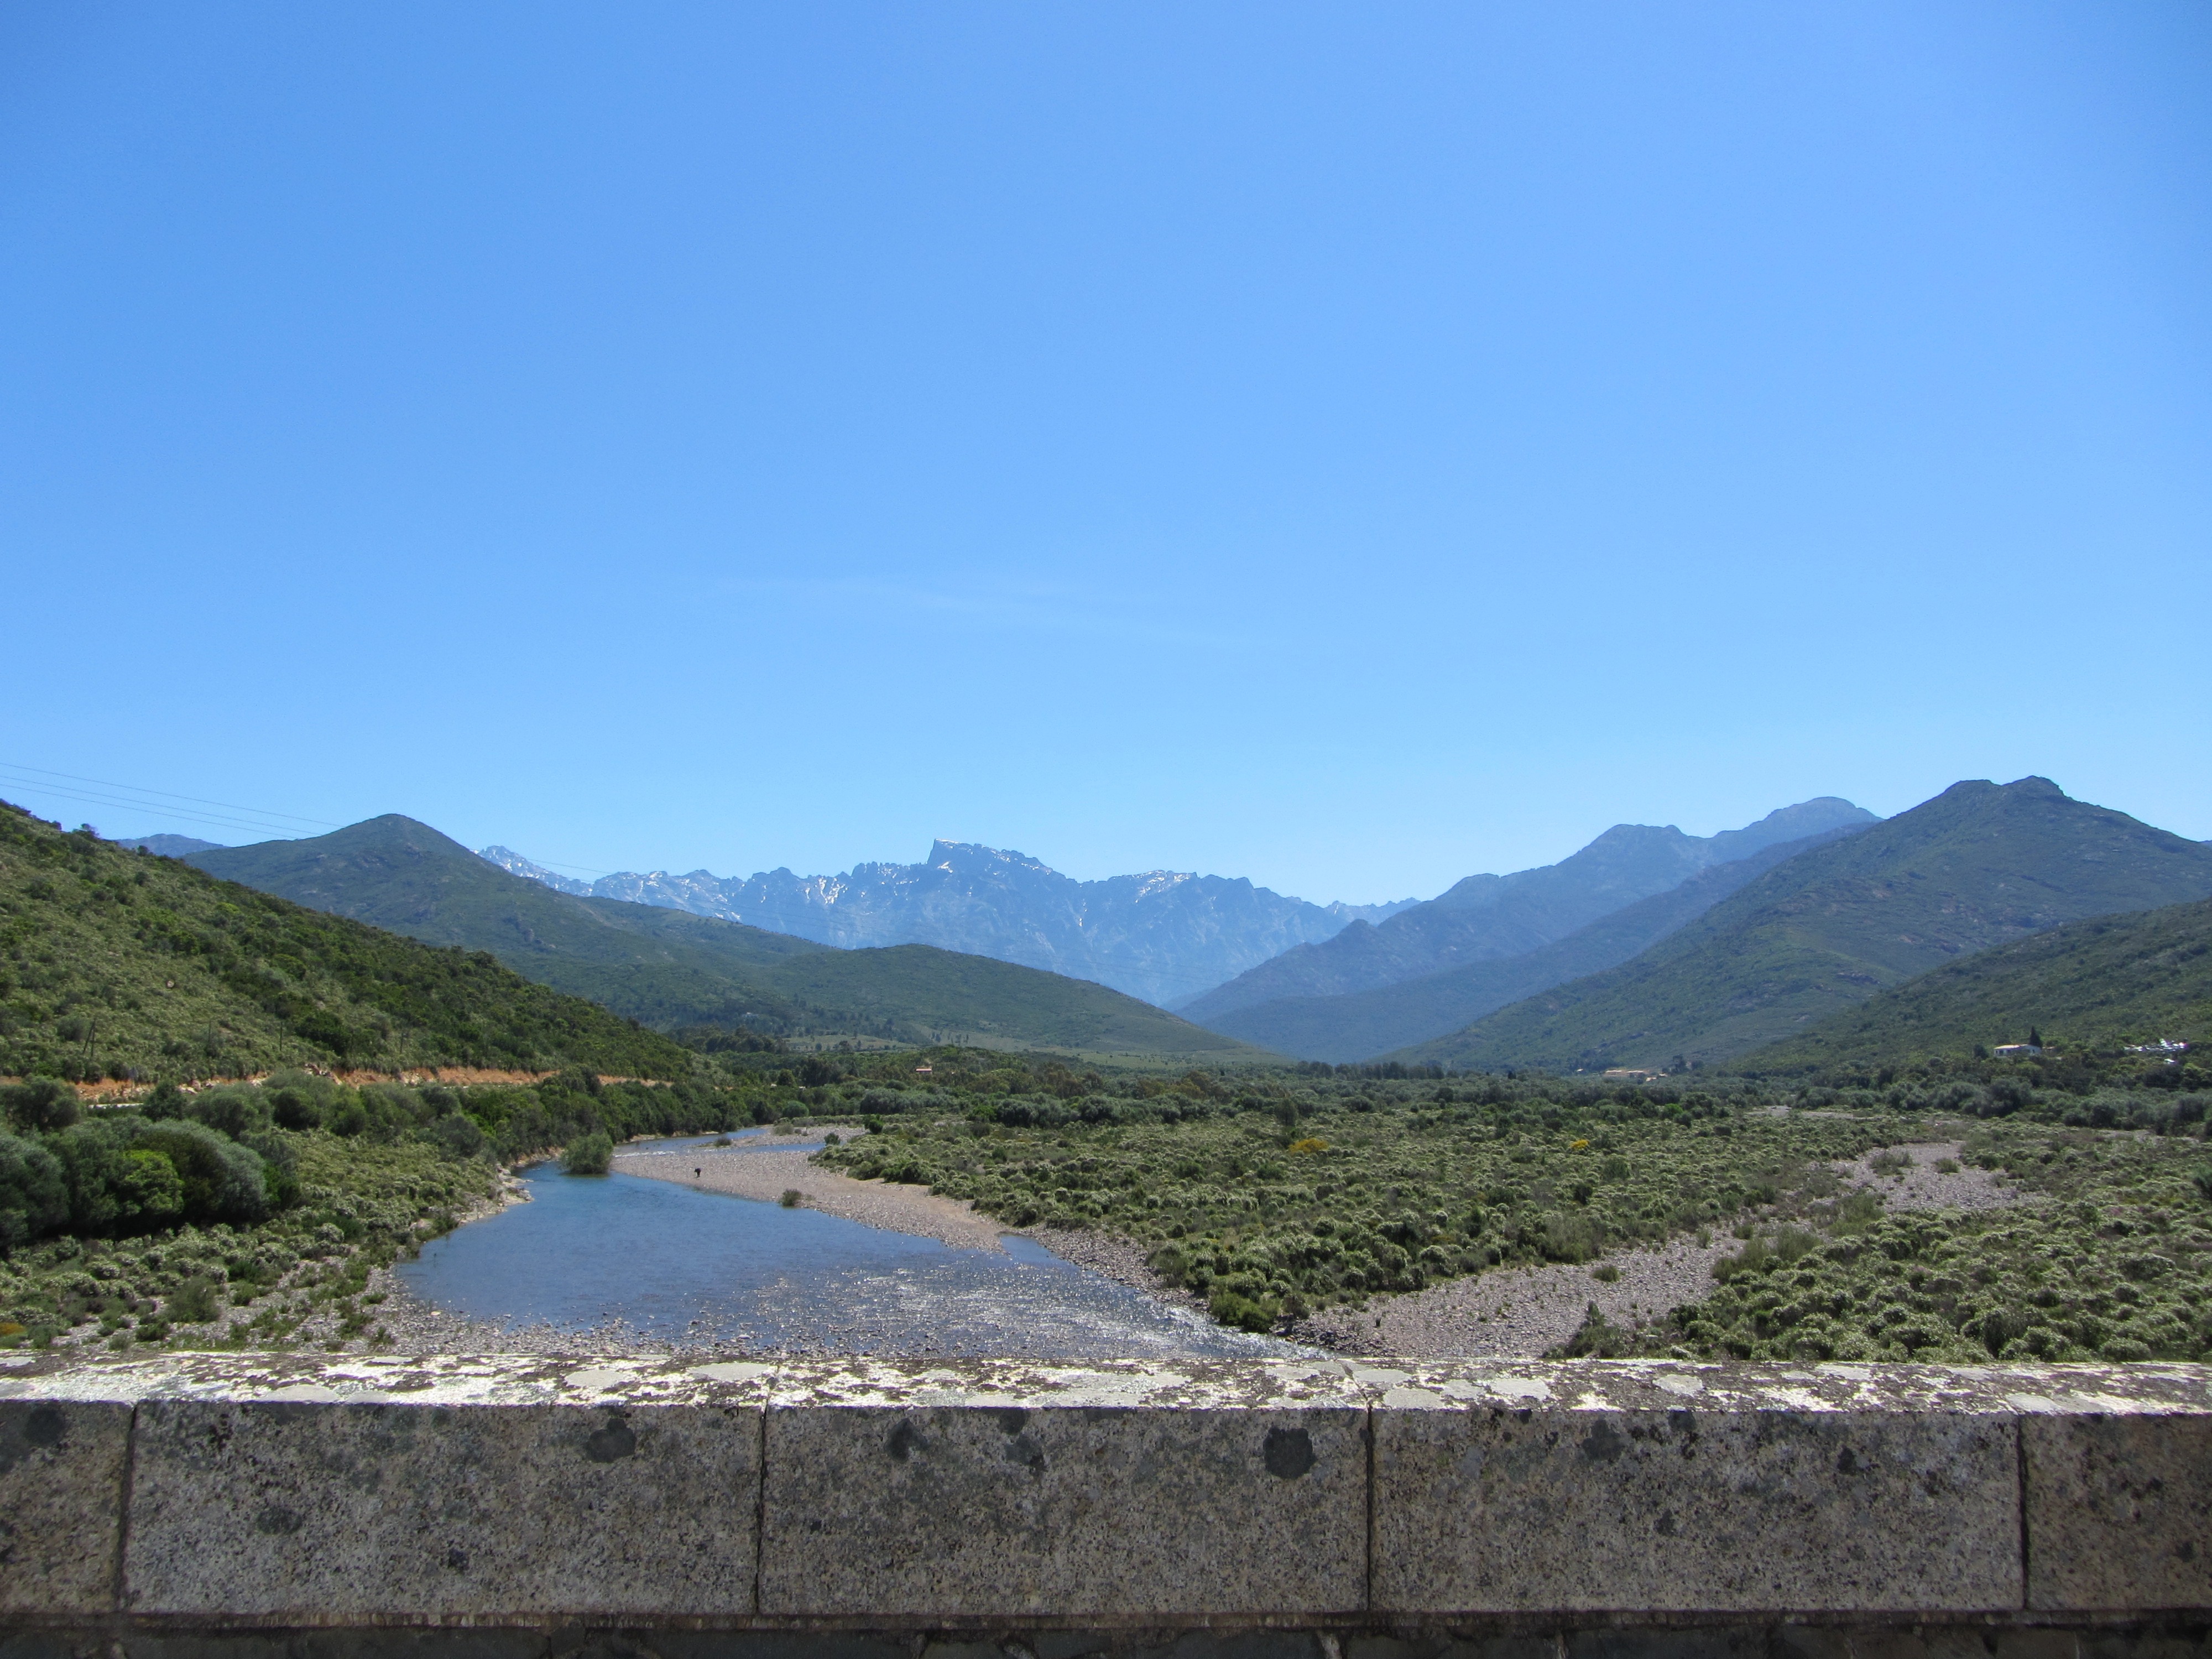
sea, nature, mountain, hill, lake, river, valley, mountain range, reservoir, ridge, stones, mountains, infrastructure, plateau, corsica, loch, landform, mountain pass, mountainous landforms